North Carr

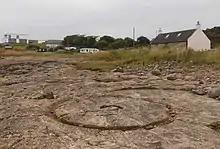
Site where the stone blocks for the beacon were checked for fitting.

Stevenson planned a hollow tower topped by a bell. The bell would be rung by an ingenious mechanism powered by the tide. The foundations of North Carr were confined to just of fractured sandstone, a limited "toehold" compared even to Bell Rock and whilst it was under construction parts of the structure were swept away in storms in 1815, 1816 and 1817. In 1817 the tower had been nearly complete when it was reduced to the fifth course of stones, so the design was changed to a pyramidal structure of cast iron columns with a ball on top. This was completed in 1821; £5,000 had been spent in total.